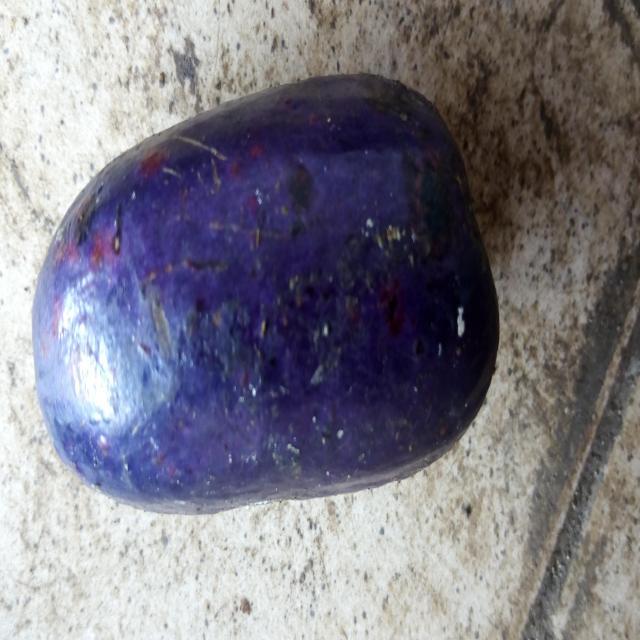
Plum grade: unaffected